Hoploclonia cuspidata

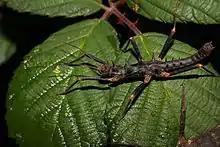
Adult male

Hoploclonia cuspidata is a stick insect species native to the north of Borneo and is also called Brunei Hoploclonia stick insect.